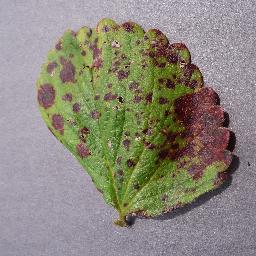
Label: Strawberry___Leaf_scorch